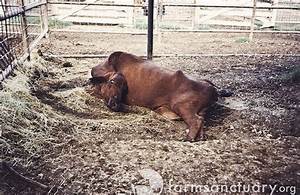
Label: mucca